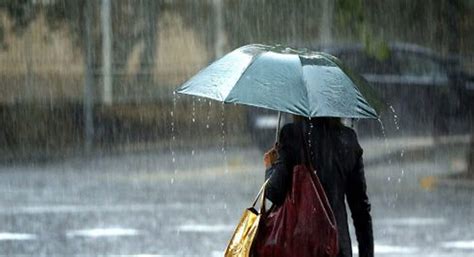
Weather: rain or strom